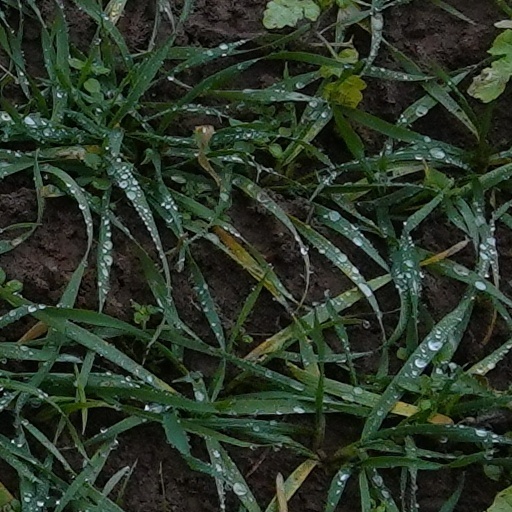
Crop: wheat